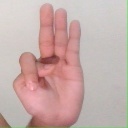
अक्षर: भ